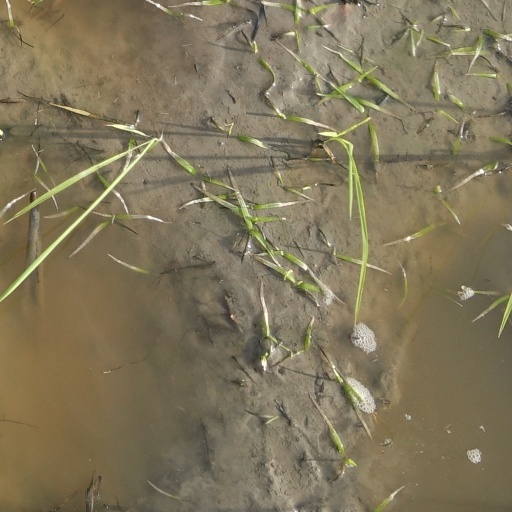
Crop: rice